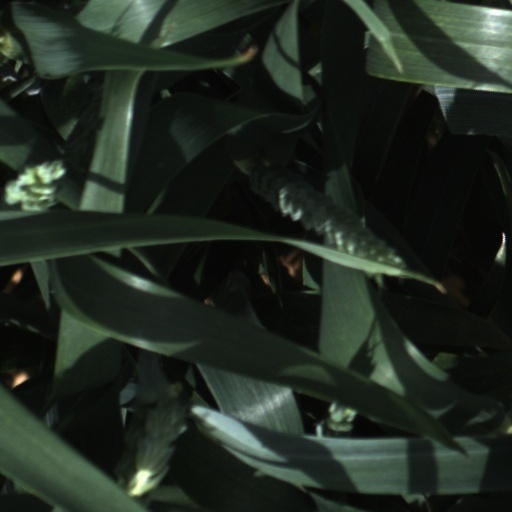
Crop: wheat